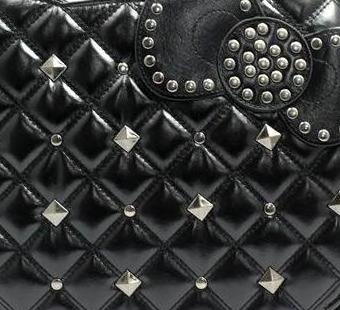
Texture: studded